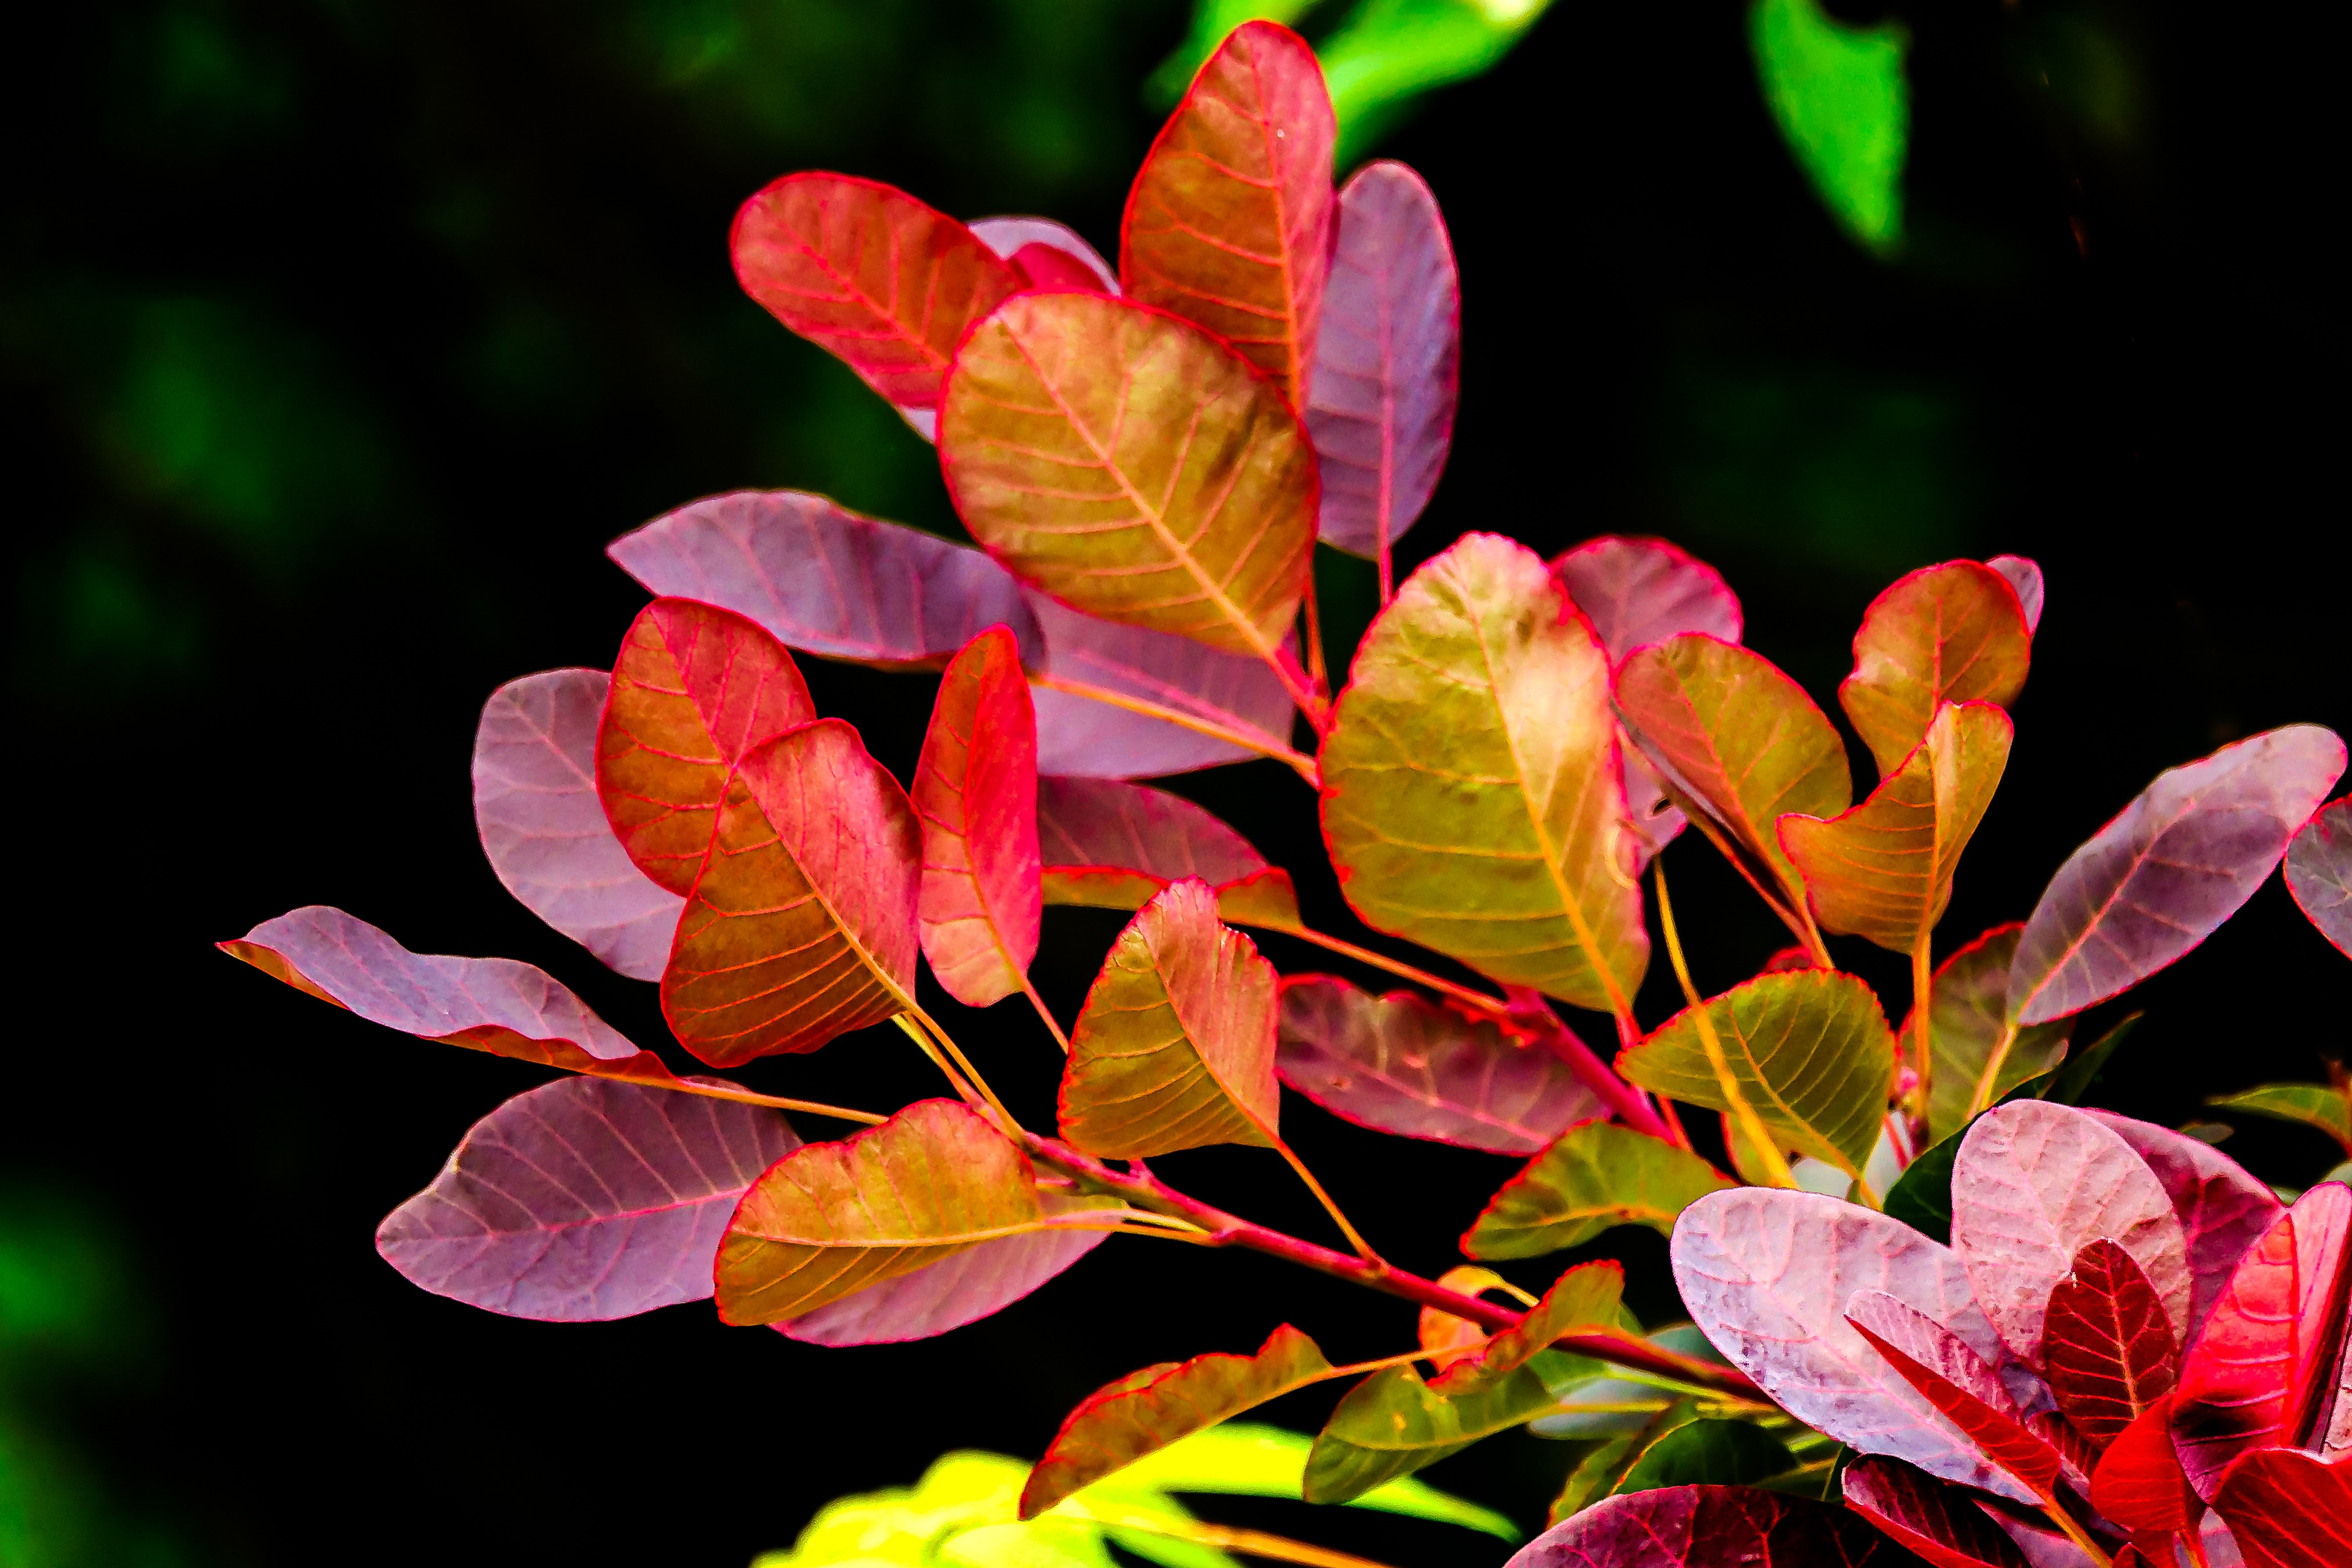
tree, nature, branch, blossom, plant, leaf, flower, petal, foliage, green, red, autumn, botany, flora, season, close up, outside, shrub, branches, macro photography, flowering plant, new growth, woody plant, land plant